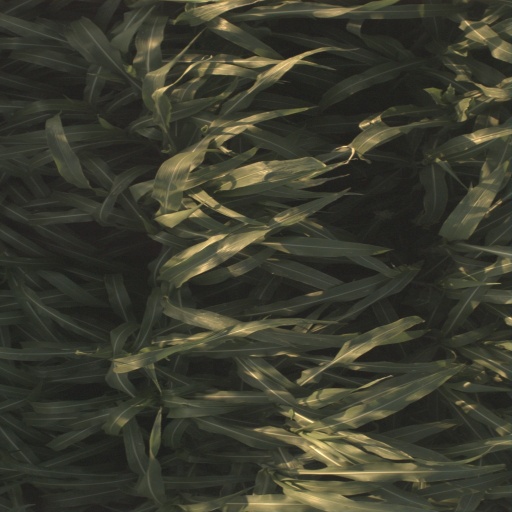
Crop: sorghum